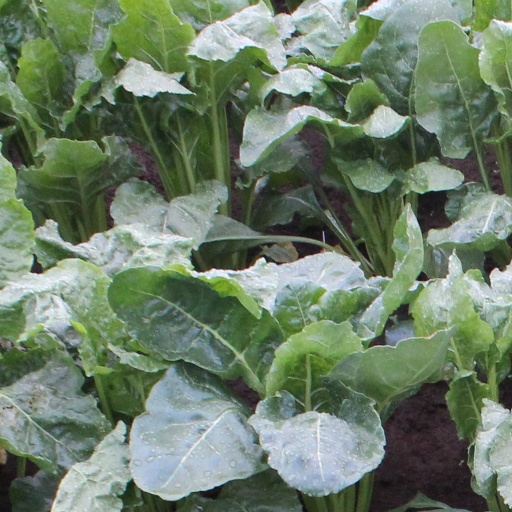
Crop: sugar beet